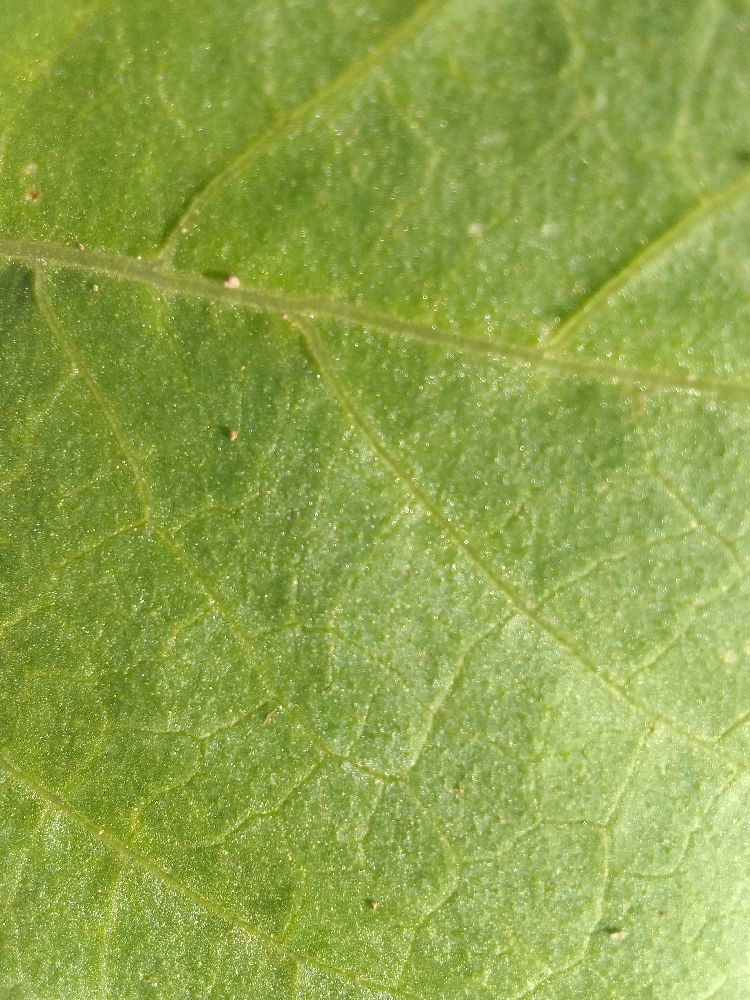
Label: healthy